Santa Clara University School of Law

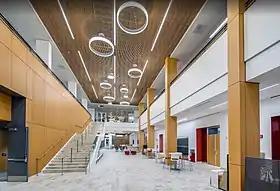
Atrium inside Charney Hall

The total cost of attendance (indicating the cost of tuition, fees, and living expenses) at Santa Clara for the 2021-2022 academic year was $89,444 for first-year law students. The Law School Transparency estimated debt-financed cost of attendance for three years is $262,472.